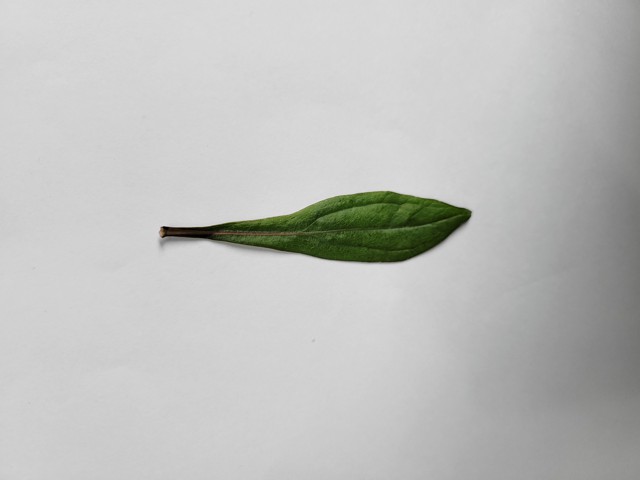
Plant: ayapan